Fernando Llort

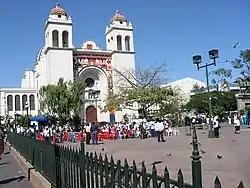
View of the mural on the facade of the Metropolitan Cathedral of San Salvador prior to its removal

Fernando Llort was a man of passion, spirituality, religion, community, and an idealist. At the beginning of Llort travels abroad, his intention was originally to study to become a priest. Llort was introduced to two seminaries, one in La Ceja a small town in Medellin, Colombia, another Toulouse, France in which he would not commit to as his passion for art took over.